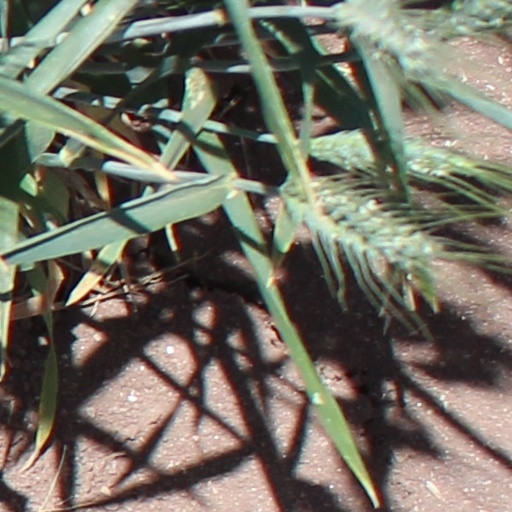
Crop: wheat